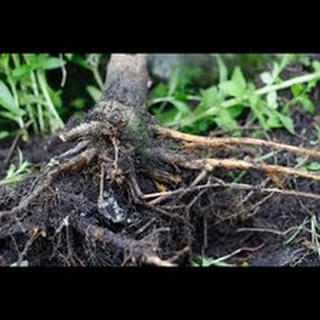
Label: wheat_common_root_rot